Gallus Anonymus

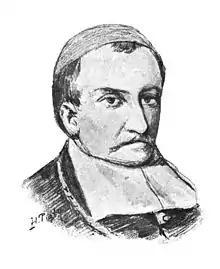
An artist's impression of Gallus Anonymus' portrait by ], 1898.

Gallus Anonymus, also known by his Polonized variant Gall , is the name traditionally given to the anonymous author of (Deeds of the Princes of the Poles), composed in Latin between 1112 and 1118.